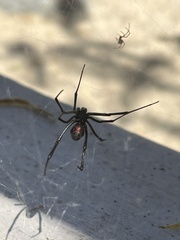
Species: Lactrodectus_hesperus